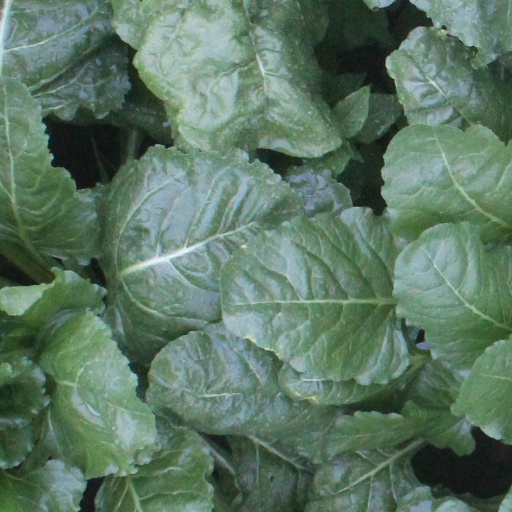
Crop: sugar beet